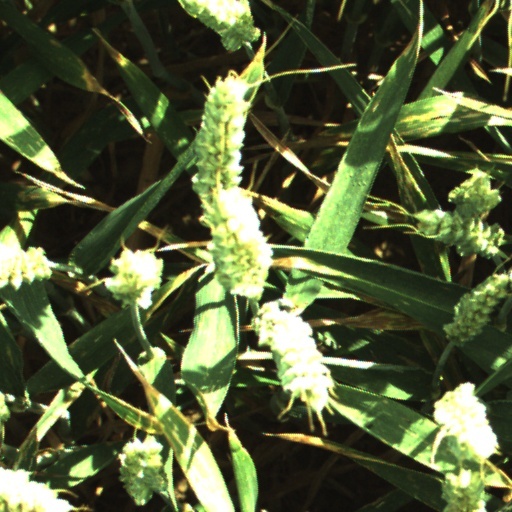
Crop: wheat